Penzance

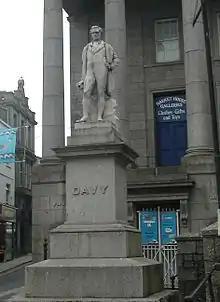
Humphry Davy Statue and Penzance Market House

Penzance railway station is sited at the eastern end of Market Jew Street and close to the harbour; it is the southernmost station on the UK mainland rail network. The station is the western terminus of the Cornish Main Line, which runs above the beach to Marazion; this affords passengers good views of St. Michael's Mount and Mount's Bay.